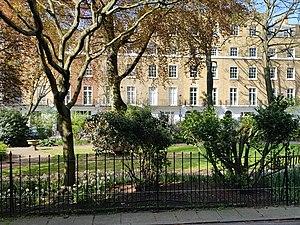
Jardin de Brompton Square, Londres.
Brompton Square est une voie et une place de Londres.